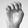
ASL letter: E